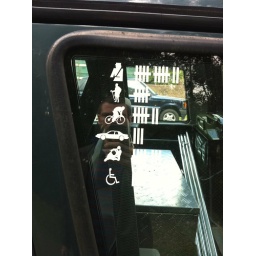
Best chances to survive seems to be traveling by car if you cross this persons way....